Answer in natural language. Considering the relative positions, where is DeskLamp with respect to advanced coding ai? Choose between the following options: right or left
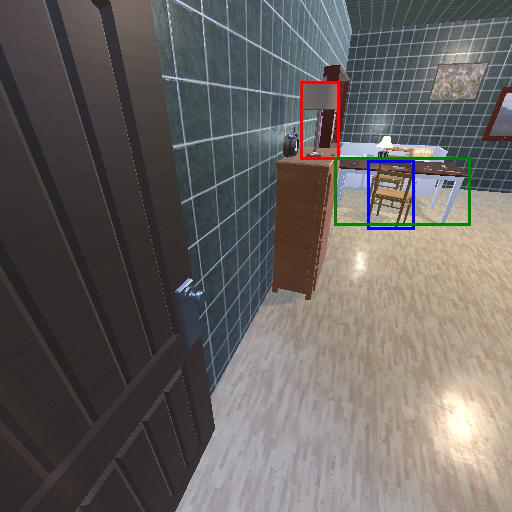
<answer>left</answer>